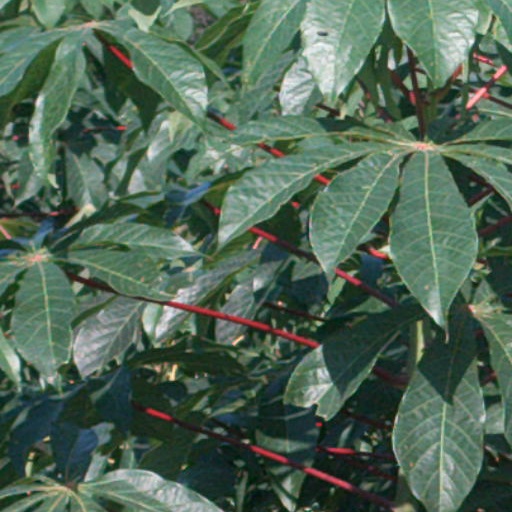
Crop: cassava